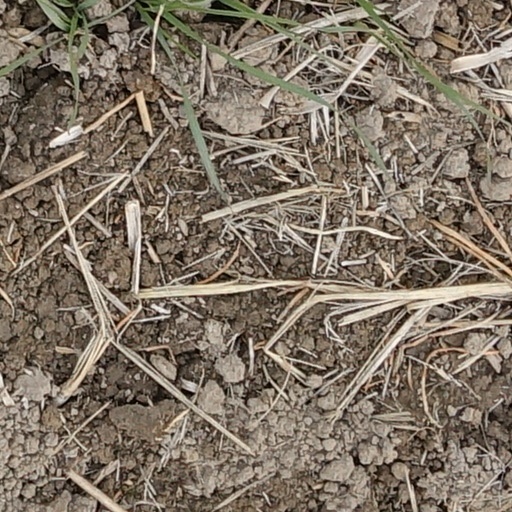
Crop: wheat